Theo van de Klundert

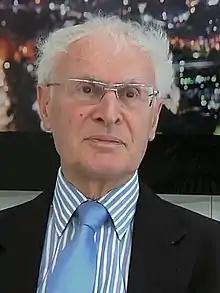
Van de Klundert in 2013

Van de Klundert's research interests were both in the field of macroeconomics and microeconomics. According to Van Gemert "et al." (1989) his scientific work was dominated by the four themes "(1) growth and income distribution, (2) capital theory, resource economics and trade, (3) controversies between Keynesians and neoclassicists, and (4) open economy macroeconomics."